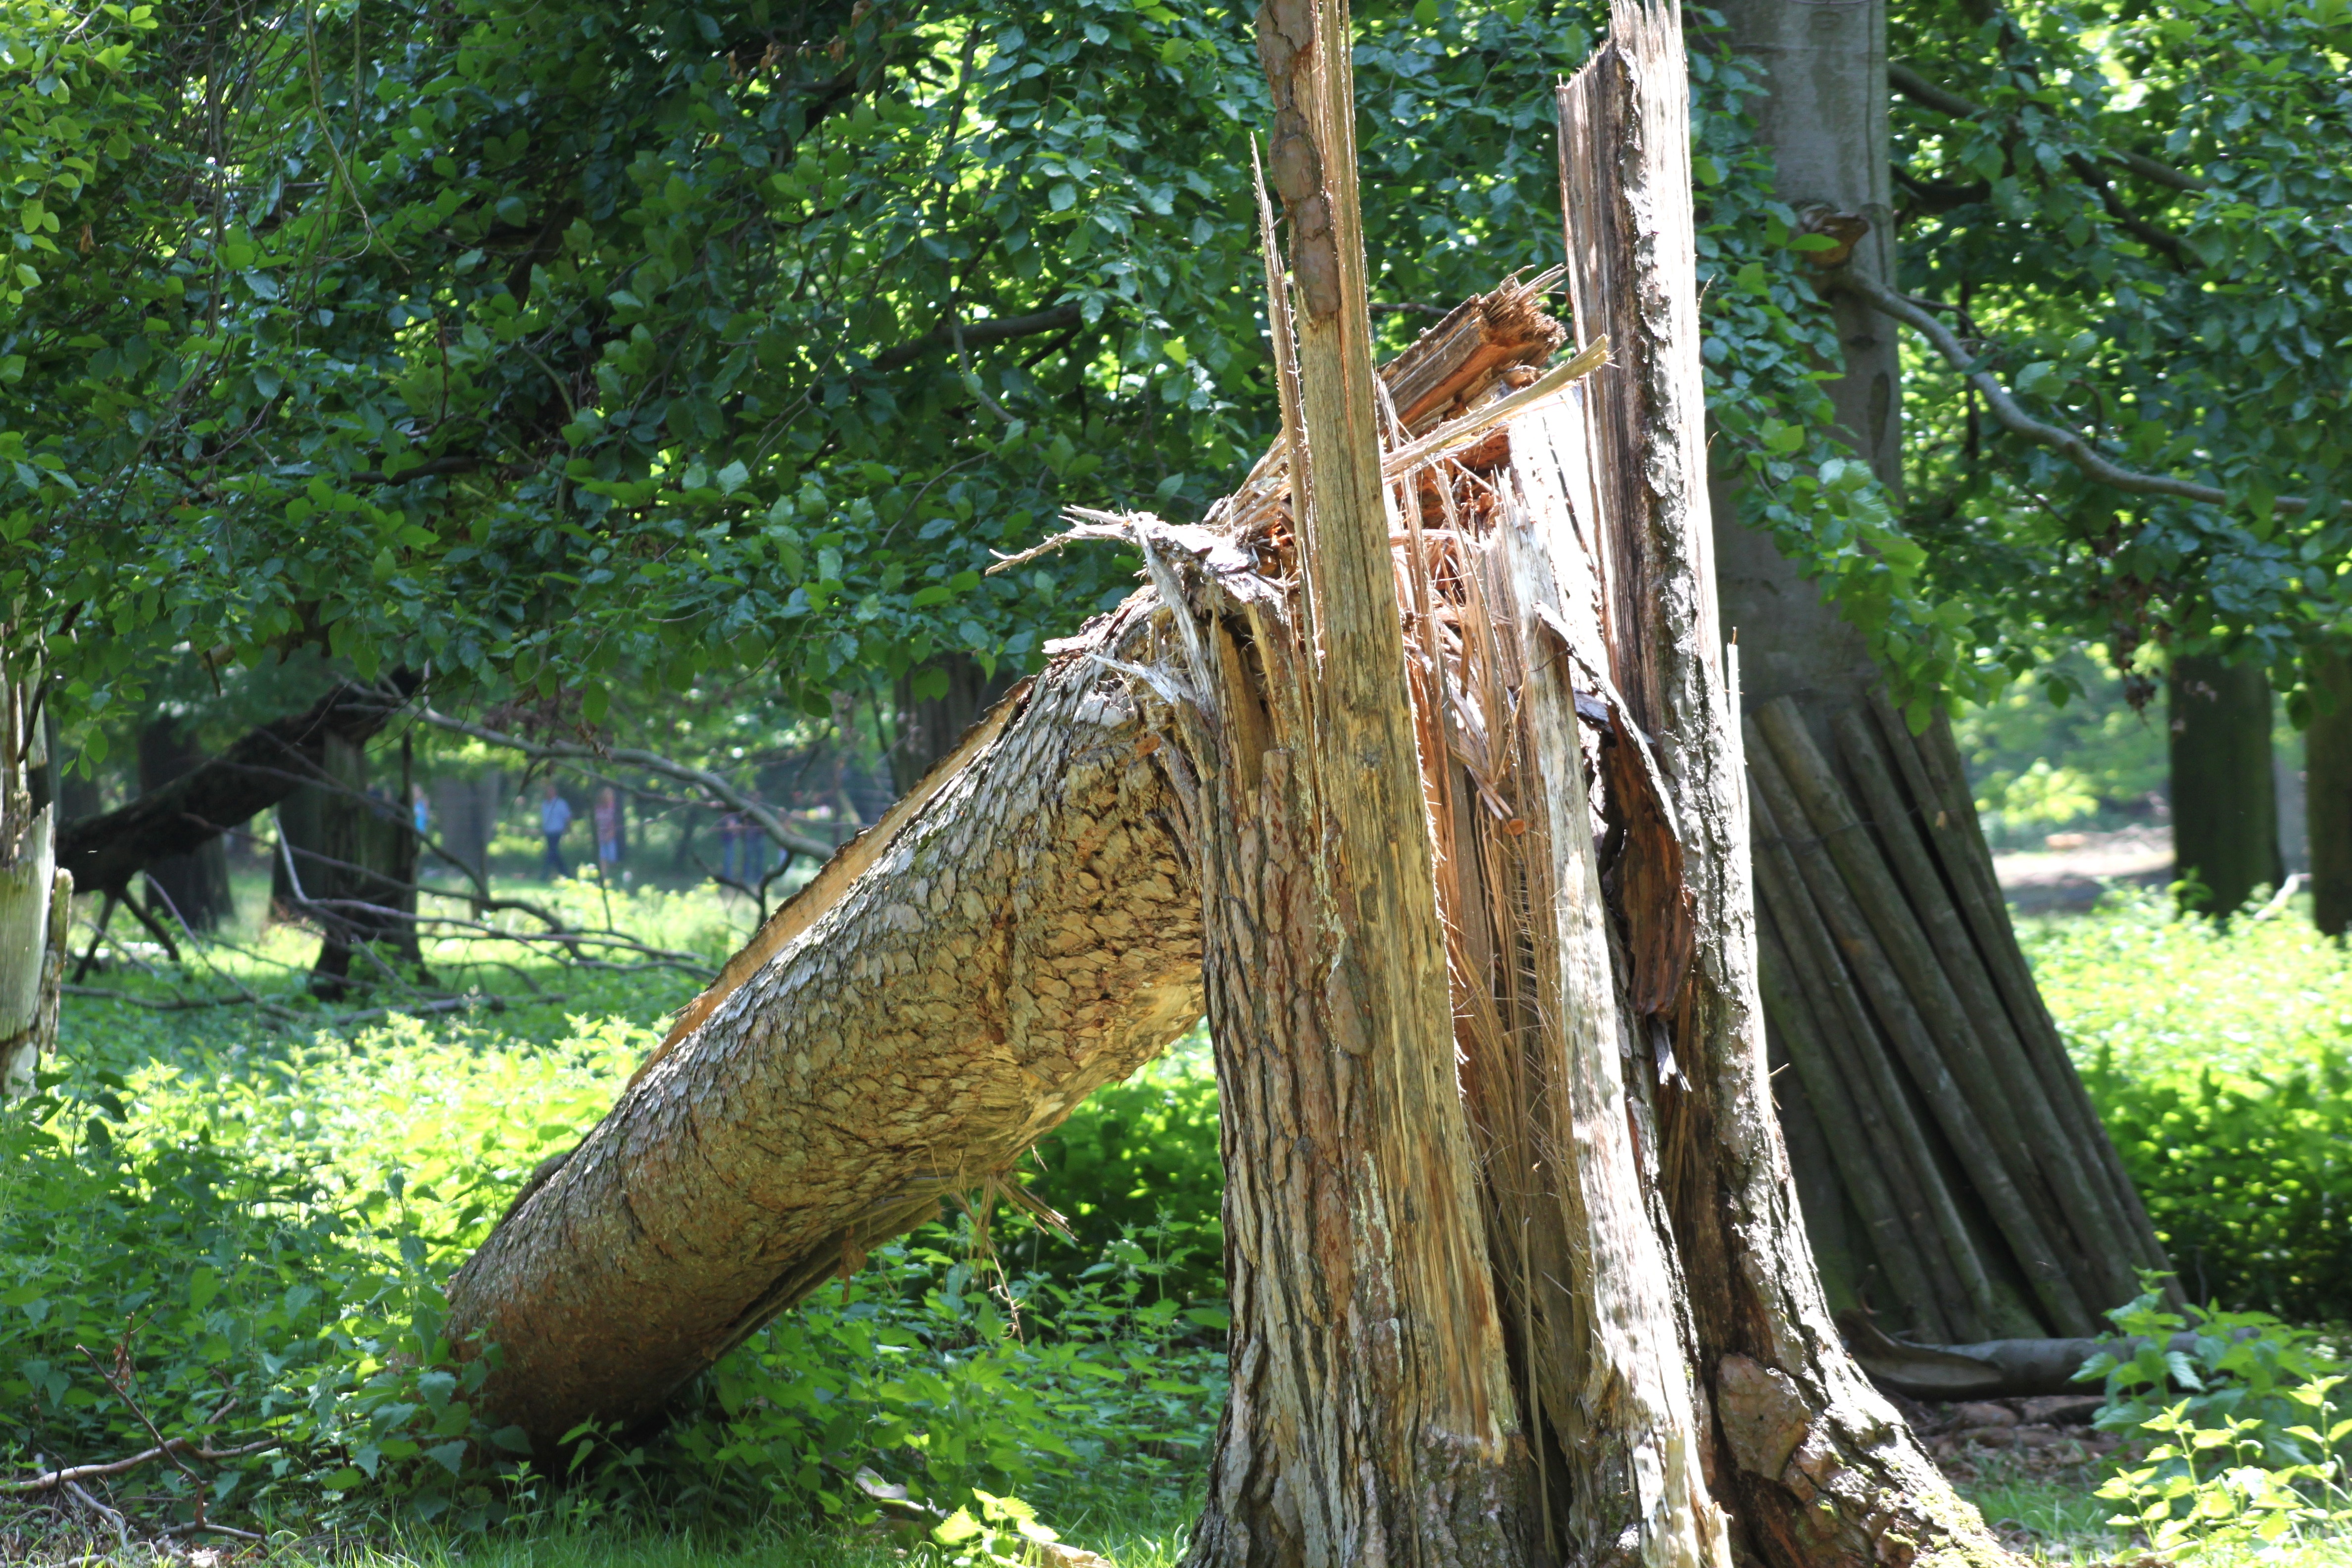
landscape, tree, nature, forest, branch, trunk, bark, pine, green, jungle, conifer, rainforest, needles, woodland, forest path, old tree, branch branches